Georgs Andrejevs

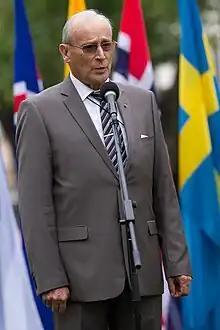
Andrejevs in 2011

Georgs Andrejevs (30 October 1932 – 16 July 2022) was a Latvian politician and Member of the European Parliament for the Latvian Way party; part of the European Liberal Democrat and Reform Party. He was the Foreign Minister of Latvia from 1992 to 1994.